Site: brandenburg
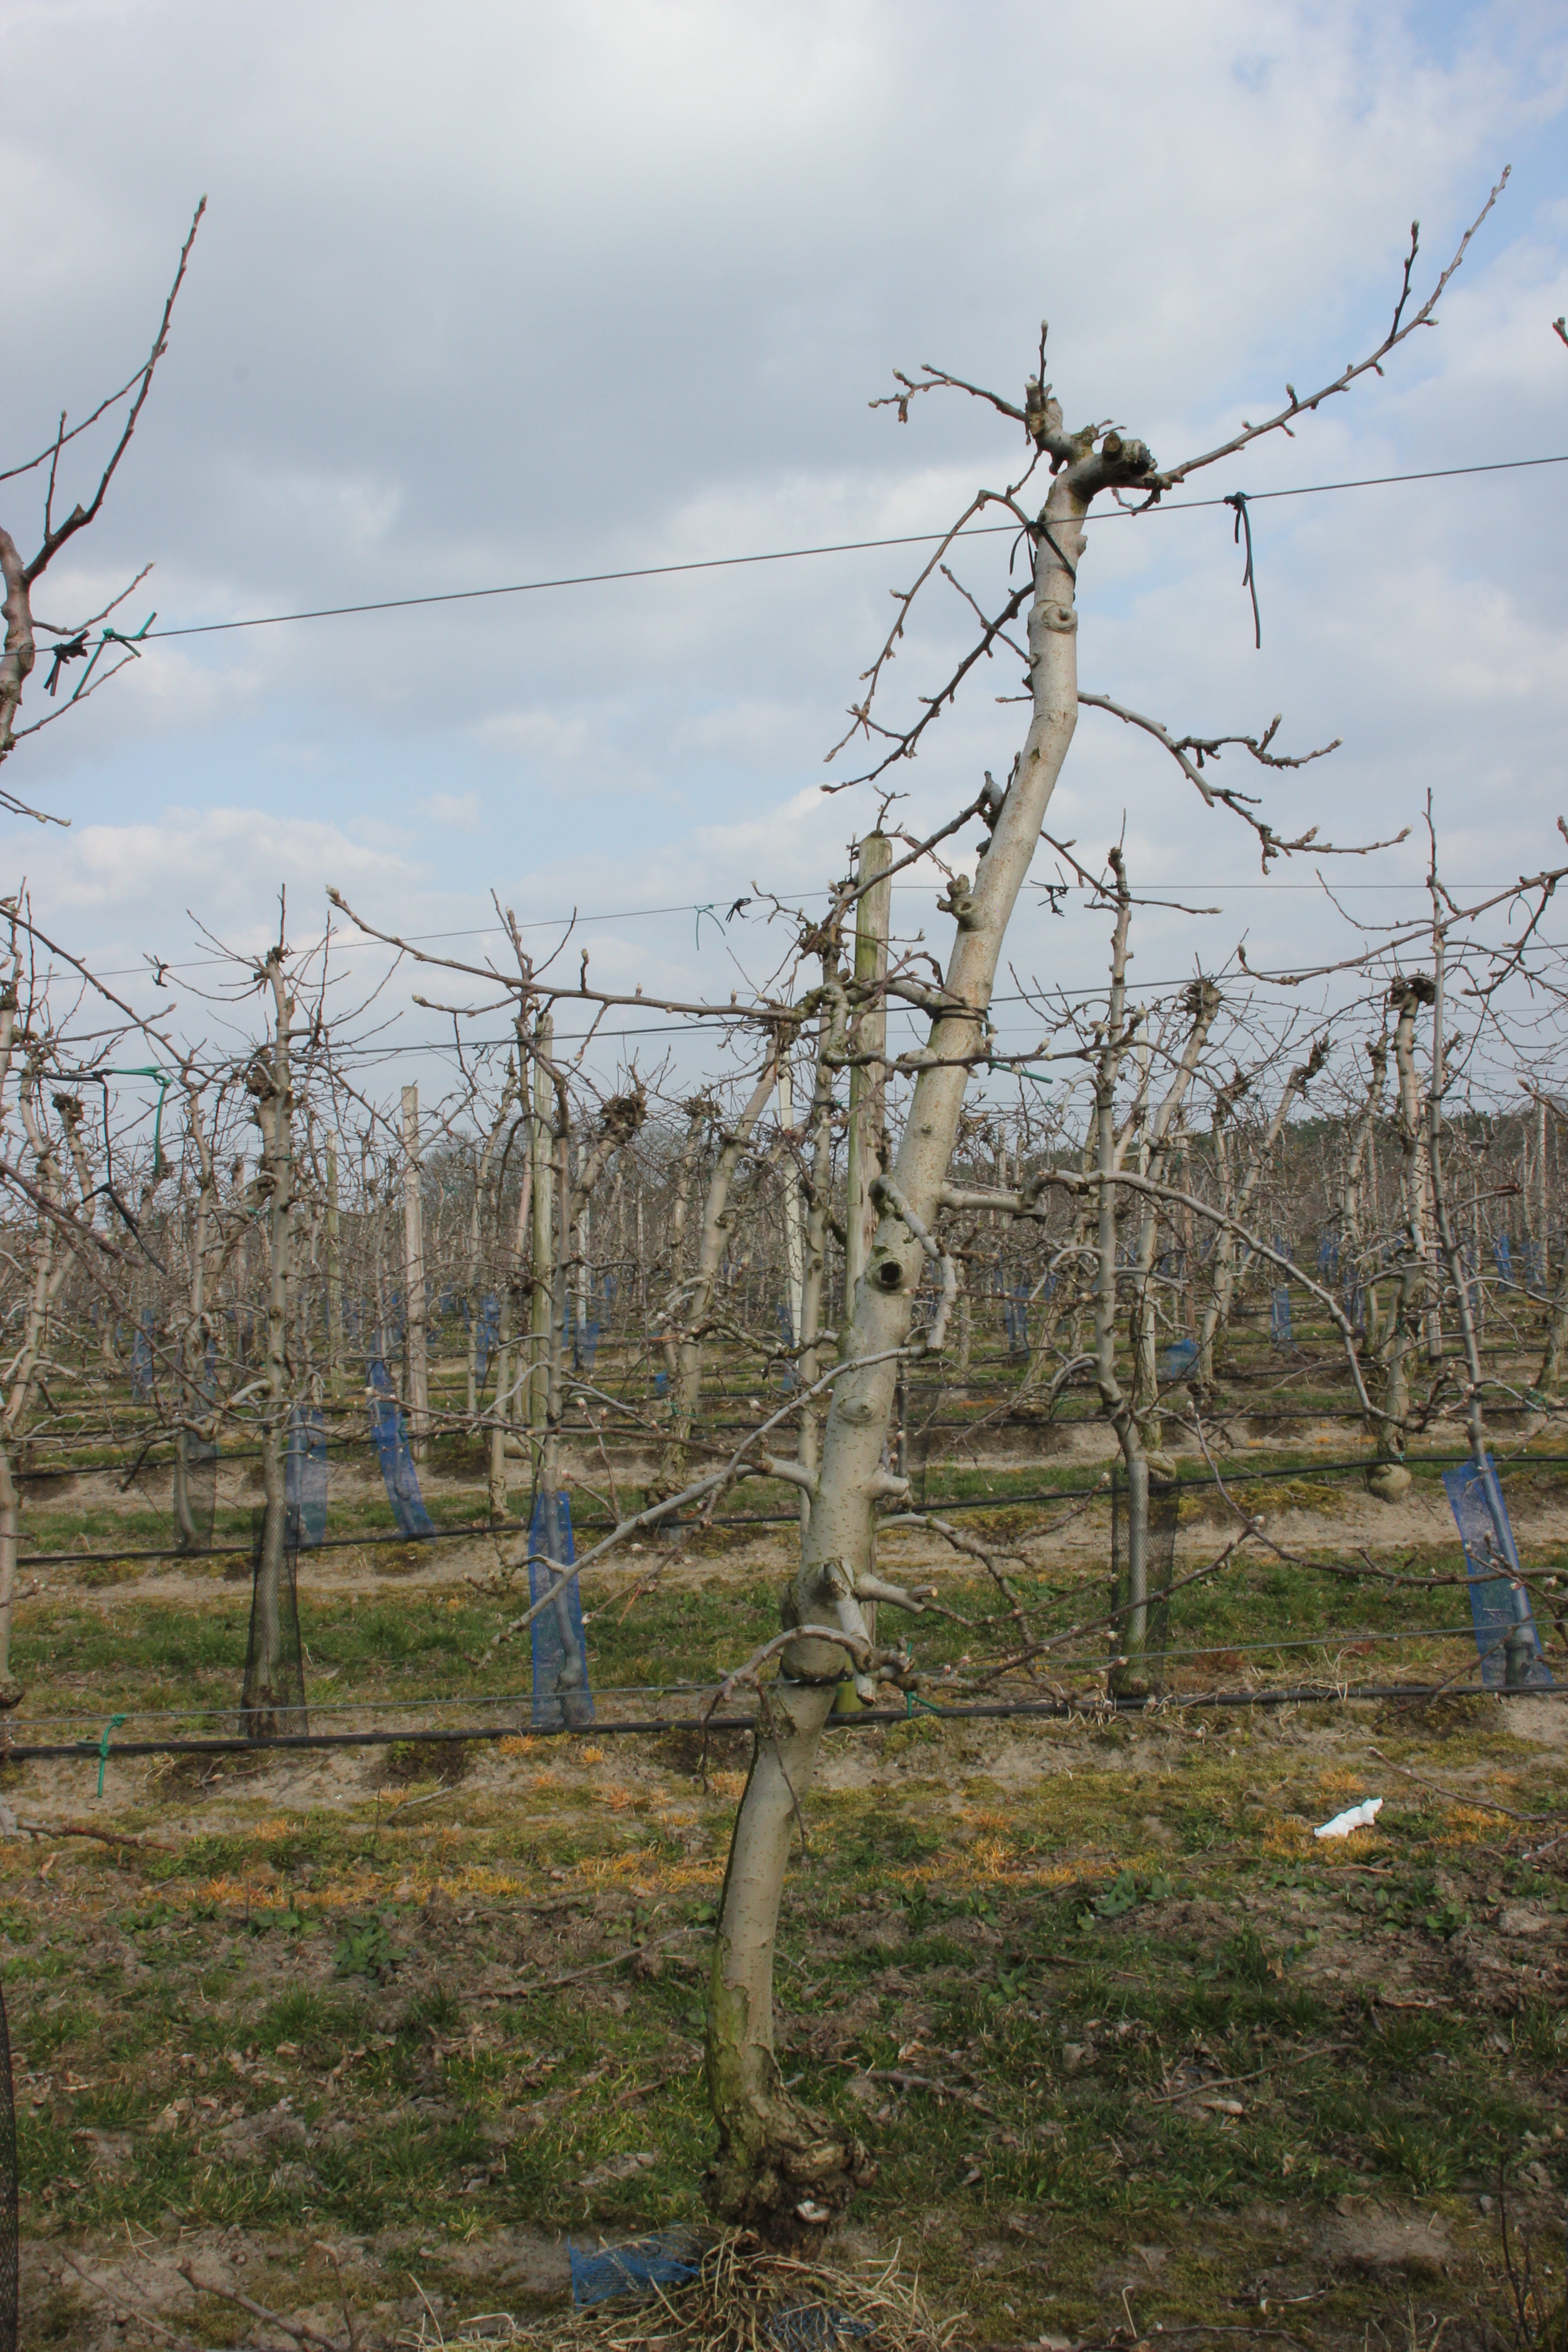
Growth stage (BBCH 03): Bud development